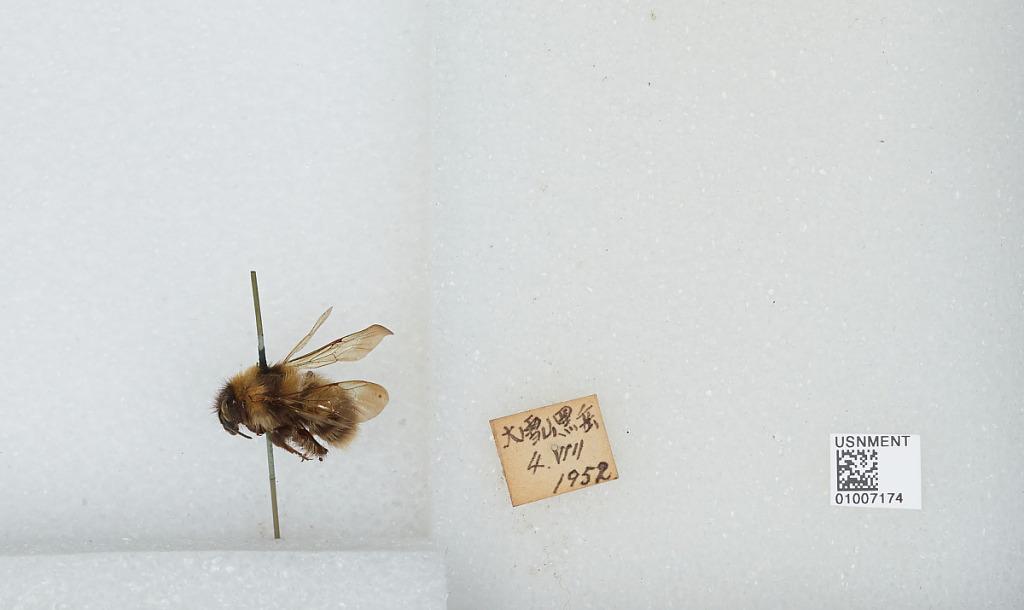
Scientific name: Bombus (Diversobombus) diversus Smith
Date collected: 1952-8-4
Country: Japan
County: Daisetsuzan
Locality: Mount Kuro